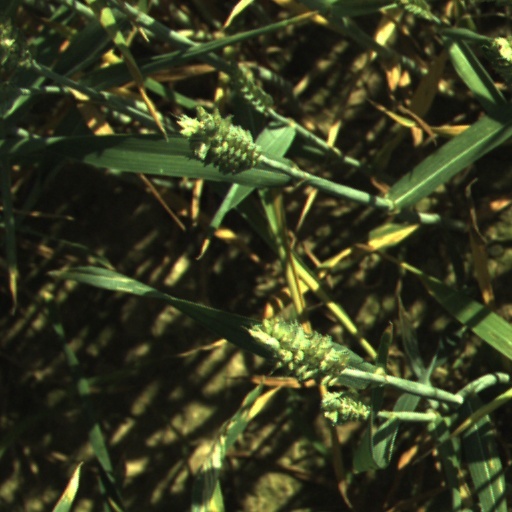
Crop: wheat